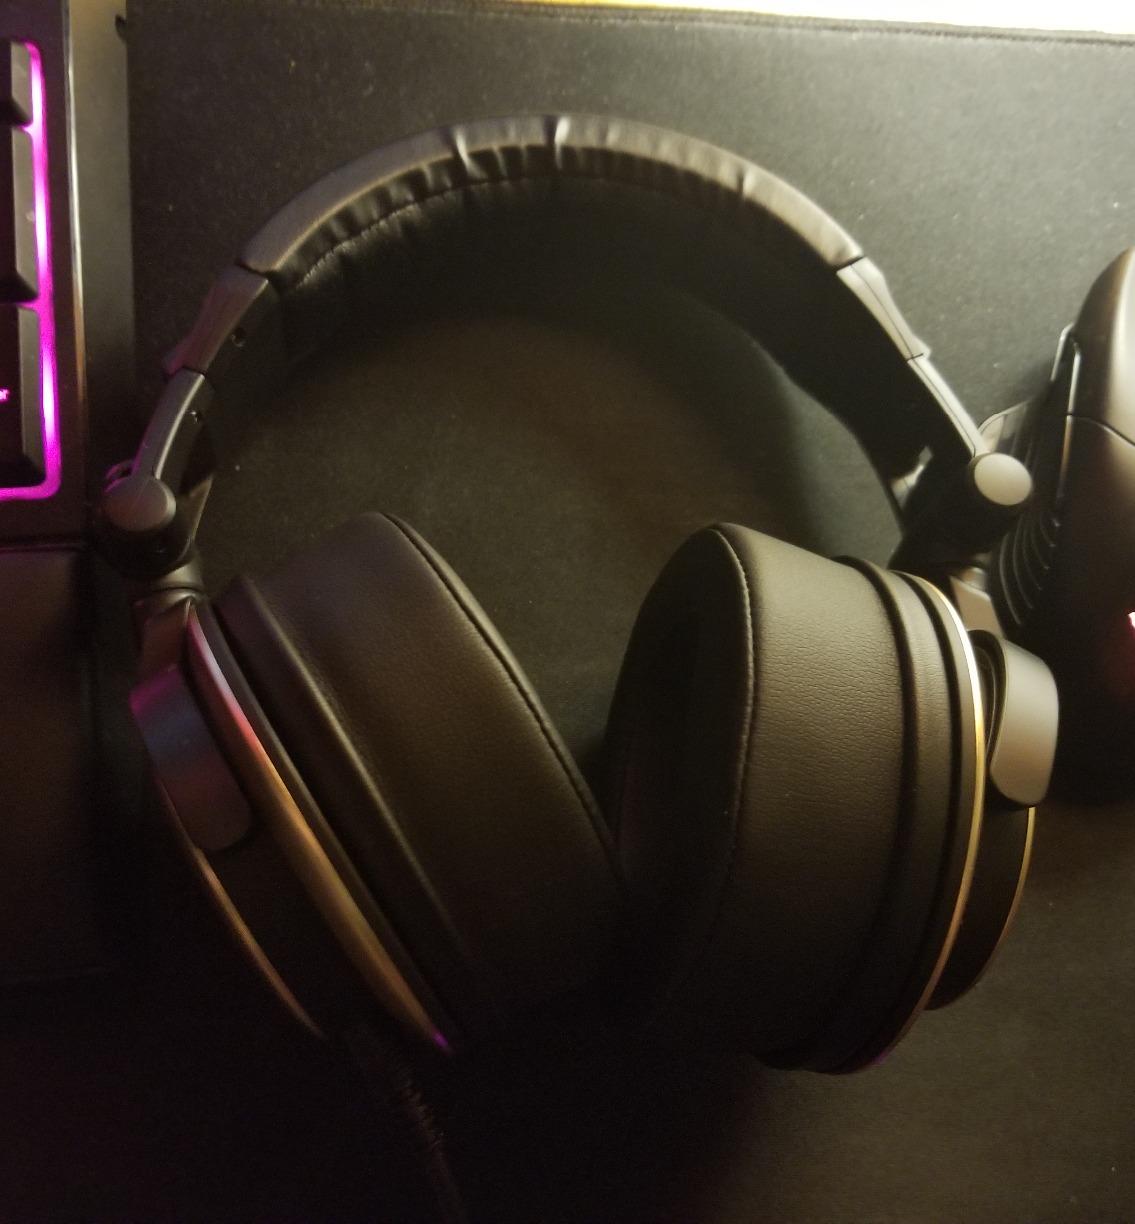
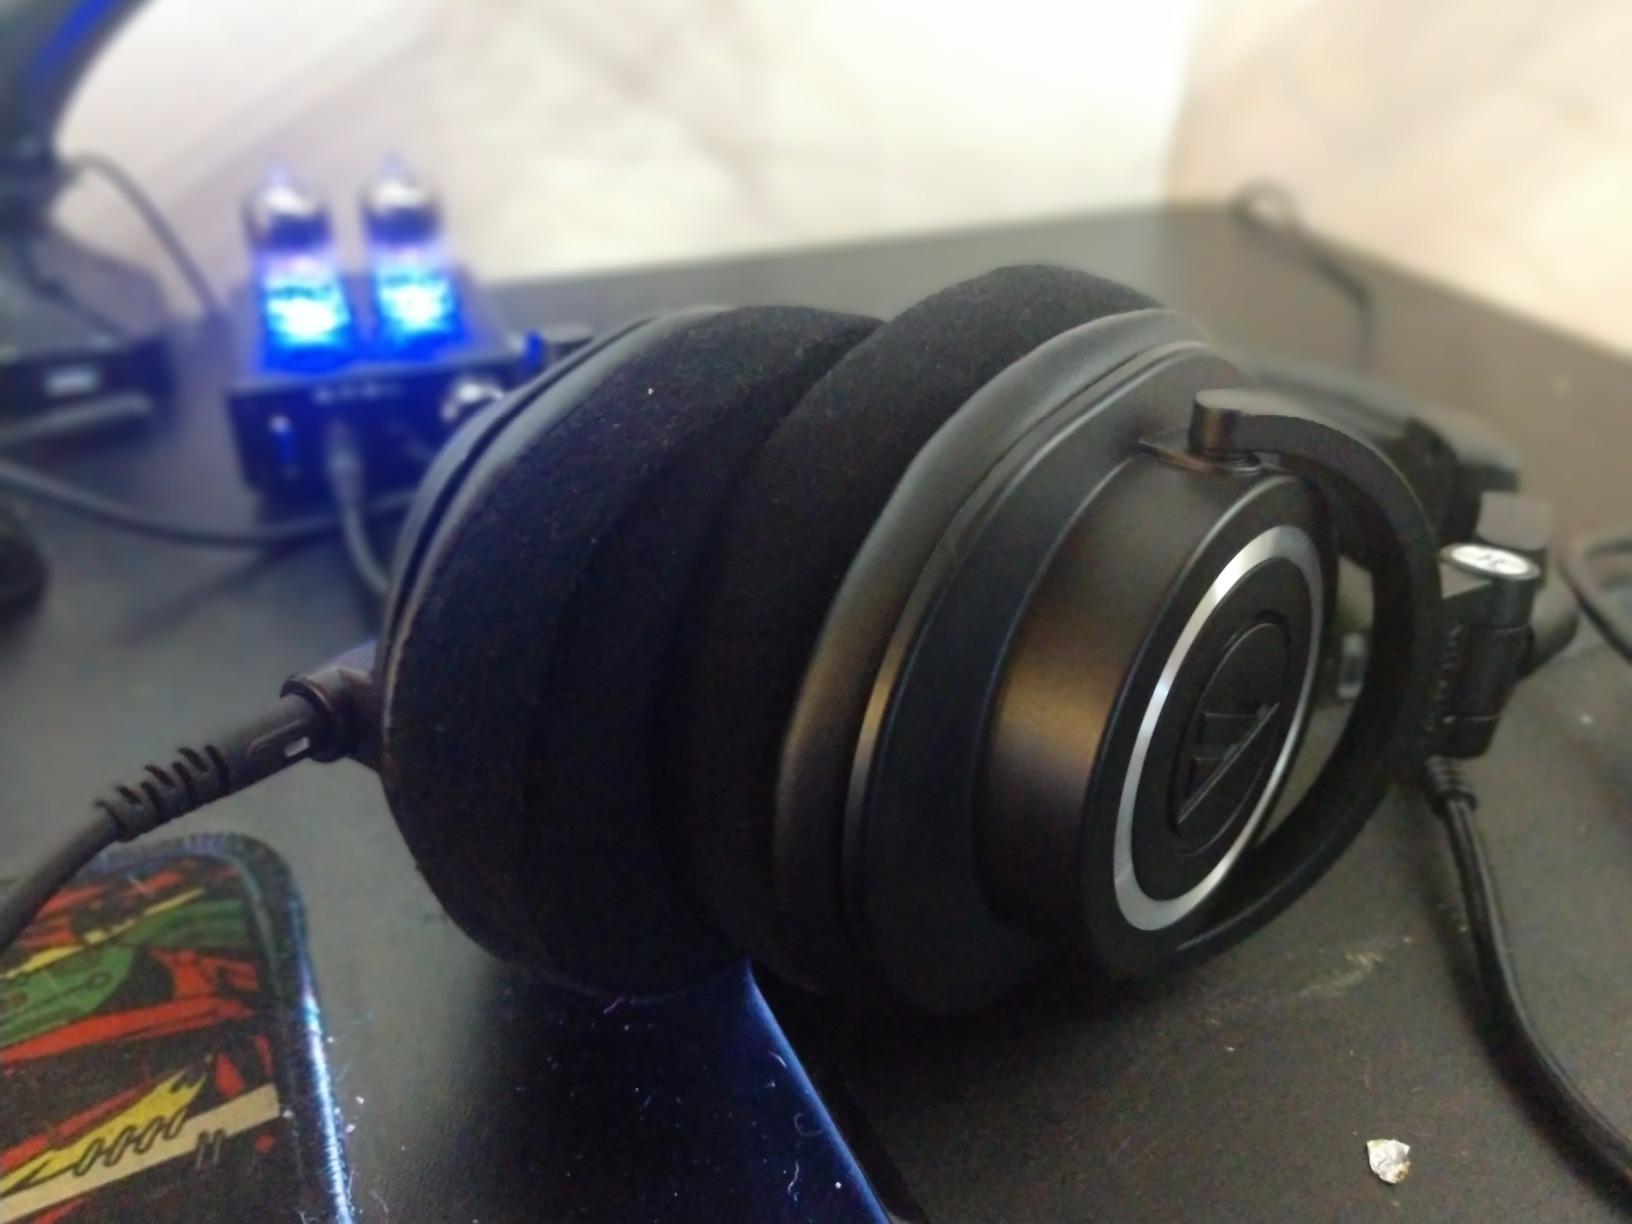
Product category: headphones
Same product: no